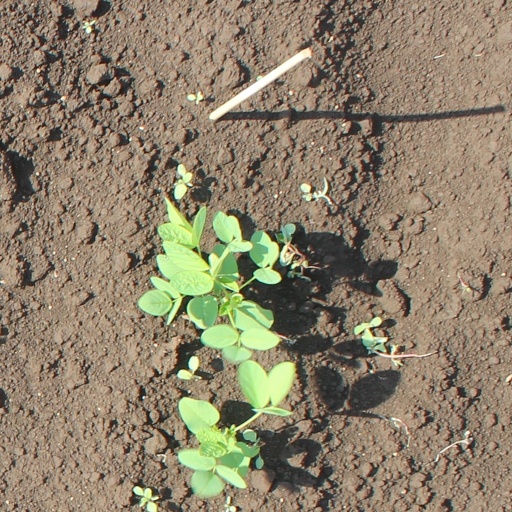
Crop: soybean